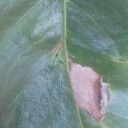
Label: Miner